COVID-19 pandemic in the United States

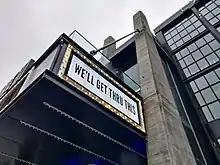
Marquee at a closed music venue in Washington, D.C.

The pandemic, along with the resultant stock market crash and other impacts, led a recession in the United States following the economic cycle peak in February 2020. The economy contracted 4.8 percent from January through March 2020, and the unemployment rate rose to 14.7 percent in April. The total healthcare costs of treating the epidemic could be anywhere from $34billion to $251billion according to analysis presented by "The New York Times". A study by economists Austan Goolsbee and Chad Syverson indicated that most economic impact due to consumer behavior changes was prior to mandated lockdowns. During the second quarter of 2020, the U.S. economy suffered its largest drop on record, with GDP falling at an annualized rate of 32.9 percent. As of June 2020, the U.S. economy was over ten percent smaller than it was in December 2019.